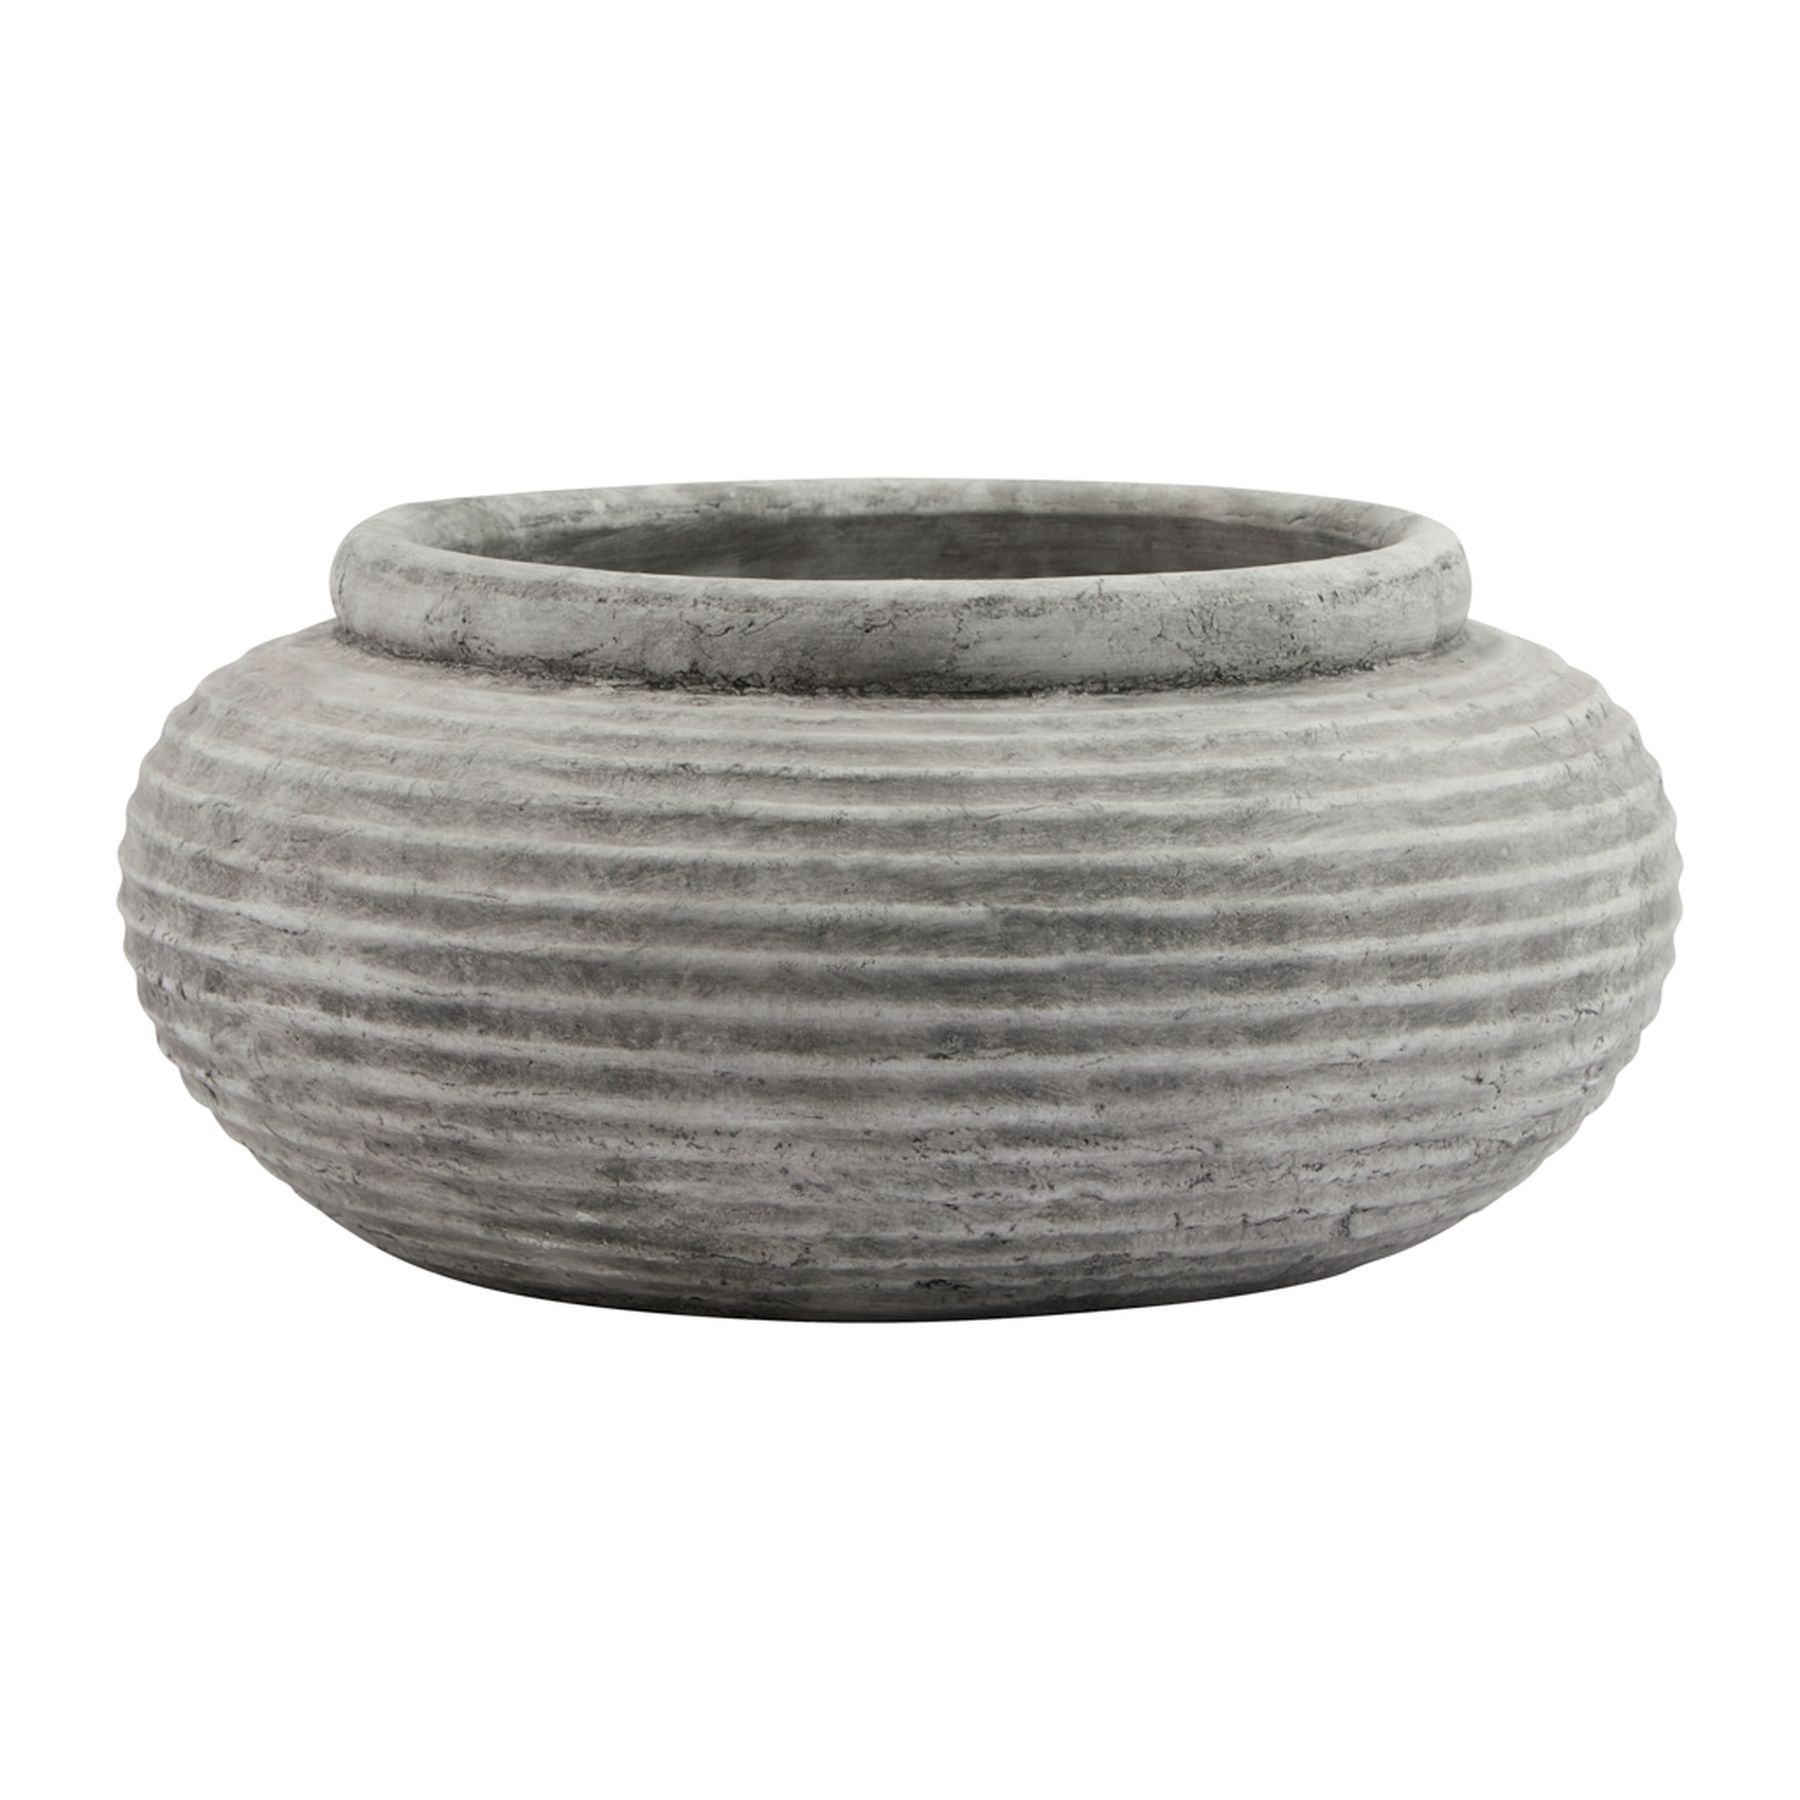
Athena Round Ribbed Planter
Introducing the Athena Round Ribbed Planter, a beautiful ceramic piece designed to elevate any space. Whether you're looking to refresh your indoor garden or add a touch of elegance to your patio, this planter is the perfect choice. Perfect Size and Shape The Athena planter has a round shape that fits perfectly in various settings. With its dimensions of 41cm in length and width, and 19cm in height, it provides ample space for your plants to flourish. Despite its generous size, it weighs just 8kg, making it easy to move around as needed. Elegant Design The clean, white color and ribbed texture of the planter give it a modern yet timeless appeal. It blends seamlessly with different décor styles, adding a touch of sophistication to your surroundings. Durable and High-Quality Crafted from high-quality ceramic, the Athena planter is built to last. Its sturdy construction ensures durability, while the finish provides an elegant look that remains pristine over time. Key Features Length: 41cm Height: 19cm Width: 41cm Weight: 8kg Color: White Material: Ceramic Inner Quantity: 1 Outer Quantity: 1 Versatile Usage From lush green ferns to vibrant flowers, this planter accommodates a variety of plants. Its size and design make it suitable for both indoor and outdoor use, allowing you to create a stunning display wherever you choose to place it. Example Use Imagine placing this planter on your balcony, filled with colorful blooms. Every morning, you'll step out to a mini garden that brings joy and freshness to your day. Or, picture it in your living room, holding a tall, leafy plant that adds life and vibrancy to your home. Easy to Handle With a CBM of just 0.0500, the Athena planter is easy to manage. It's designed for ease of use, from unpacking to placing your favorite plants inside it. The Athena Round Ribbed Planter is not just a container for your plants; it's a statement piece that enhances your home or garden. Its combination of style, durability, and functionality makes it a must-have for anyone looking to add a touch of elegance to their space. Ready to transform your living area? Bring home the Athena planter and let your plants thrive in style.
Brand: Cotswold Orchard
Category: Home & Garden > Lawn & Garden > Gardening > Pots & Planters